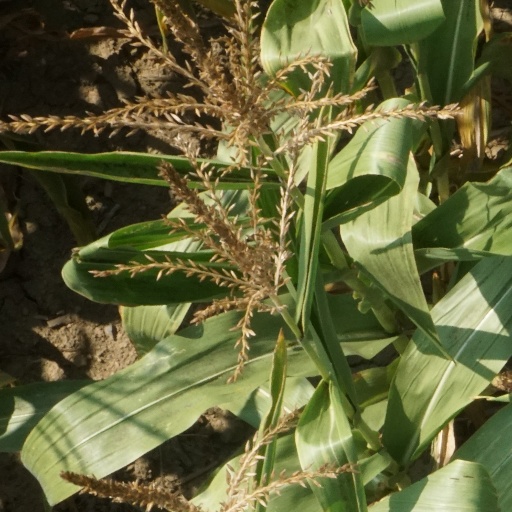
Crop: maize; corn